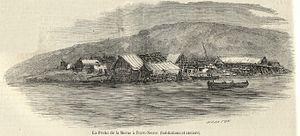
La côte française de Terre-Neuve est un droit exclusif de pêche sur une partie importante du littoral de l’île de Terre-Neuve, le French Shore, reconnu par le traité d'Utrecht de 1713 entre la France et l'Angleterre.
Les terre-neuvas sont les pêcheurs qui, du XVIᵉ siècle au XXᵉ siècle, partaient chaque année des côtes européennes pour pêcher la morue sur les grands Bancs de Terre-Neuve, au large du Canada. Ces pêcheurs étaient majoritairement français mais également basques espagnols, portugais et anglais. Cette pêche a pris fin à cause de la raréfaction du poisson à la fin du XXᵉ siècle due à la surpêche.